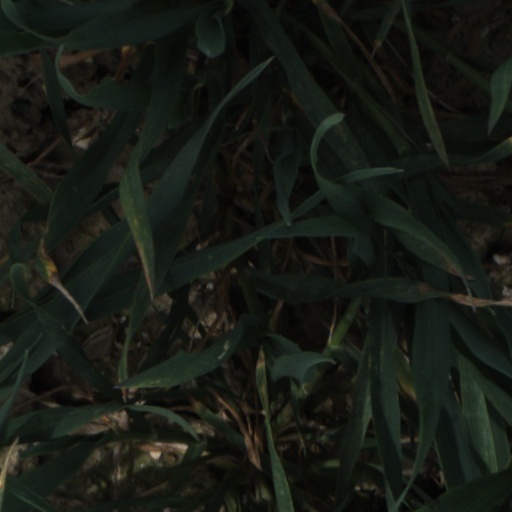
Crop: wheat